Burmese–Siamese War (1759–1760)

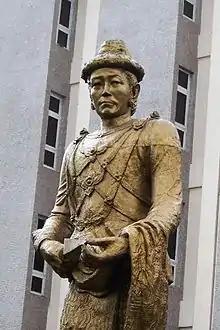
Alaungpaya, founder of Burmese Konbaung dynasty, reunified Burma, defeated the Mons of Hanthawaddy and invaded Ayutthaya in 1759. He died in 1760 during his return form the campaign in Siam.

Aung Zeiya was born in 1716 at Moksobo village to the northwest of Burmese capital of Ava "–" the area that had been subjected to frequent Manipuri raids. He grew up to become the "Myothugyi" or village headman of Moksobo. When the Mons besieged Ava in early 1752, Aung Zeiya had been the governor and tax collector of forty villages under his jurisdiction. Upayaza the Mon commander demanded submission from local Burmese leaders in Upper Burma. Aung Zeiya and his retinue were one of many communities in Upper Burma that stayed defiant to the Mon conquerors. In February 1752, about one month before the eventual fall of Ava, Aung Zeiya declared himself Alaungpaya or Future Buddha "Bodhisattava", becoming a "Minlaung" or royal claimant and founding the Konbaung dynasty. Ava fell to the Mons in March 1752. Upayaza was more concerned of possible Siamese attacks from Tenasserim so, after the conquest of Ava, Upayaza ordered all of the Mon forces to return to Pegu in Lower Burma, leaving some forces under Talaban to occupy Ava. This redeployment of Hanthawaddy troops proved a critical turning point in Burmese history as it gave nascent Upper Burmese resistance groups much needed breathing room. The Hanthawaddy command left less than 10,000 men to pacify all of Upper Burma. Historians call the redeployment premature, pointing out that the Siamese threat was never as grave as any counterforce that could rise from Upper Burma, the traditional home of political power in Burma.